Ned Hastings

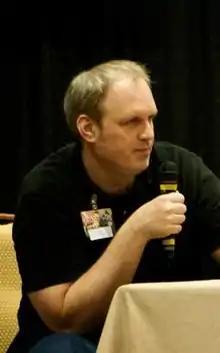
Hastings at the Dragon Con in 2008

Edward "Ned" Hastings (born August 26, 1966), is an American video editor, producer and voice actor, best known for his work on various Adult Swim shows, most notably "Aqua Teen Hunger Force". He has sometimes been credited as "Edward Hastings".